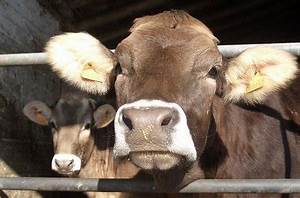
Label: cow